15th (Imperial Service) Cavalry Brigade

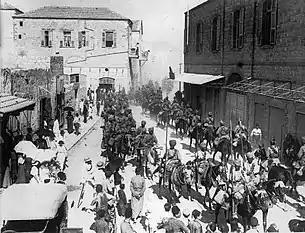
In a black and white photograph, a large group of turbaned men on horseback ride through a dusty, sunlit street and into the distance, obscured by dust. A crown of civilians watch the men pass. A large, brick-built, two-storey building is on the left, and a similar structure is on the right.

In early January, the brigade trained and re-equipped, which included the first issue of bayonets to the Lancers. On 2 April, the Hyderabad Lancers were detached from the brigade, coming under the command of the ANZAC Mounted Division, then the Desert Mounted Corps and finally the 60th Division. The rest of the brigade moved to the Jordan Valley, arriving at Jericho on 29 April. The next day the brigade was designated the Desert Mounted Corps reserve and concentrated to the west of the Ghoraniyeh bridgehead over the River Jordan. On the final day of the raid on Es Salt, on 4 May, the brigade, with the New Zealand Wellington Mounted Rifles Regiment attached, was ordered to cross the Jordan and form a defensive screen on the east bank to cover the withdrawal of the ANZAC Division. They remained in place until 5 May, when the ANZAC Division reached and crossed the Jordan safely at 16:00. The brigade, less some patrols, was back within the bridgehead by 18:00. In the following twelve days, the brigade patrolled to the east of the River Jordan, resulting in numerous contacts with the Turkish defenders, during which several prisoners and deserters were captured. On 11 May, the Jodhpur Lancers were assigned to the brigade and the Wellington Mounted Rifles returned to the command of their parent New Zealand Mounted Rifles Brigade. On 23 May, the brigade came under command of the Australian Mounted Division and moved to a position north of Jericho, remaining with the Australians until 4 June, when they left for Ras Dieran, becoming part of the newly raised 2nd Mounted Division. For almost a month the brigade was involved in training and staff exercises, during which time the brigade machine-gun squadron was formed. On 5 July, the brigade left for the Jordan Valley to resume their place in the front line.